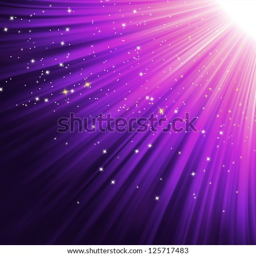
snowflakes and stars descending on a path of pink light .